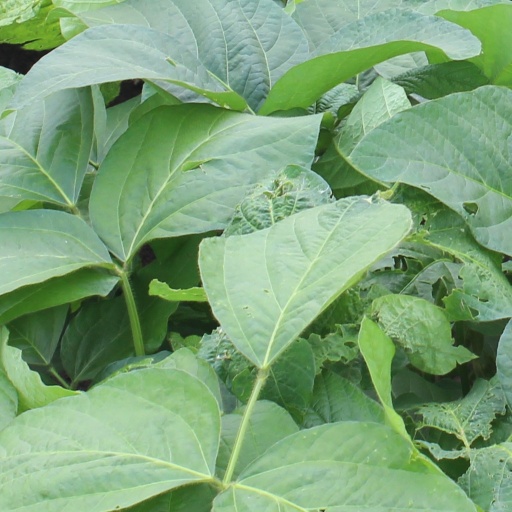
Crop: soybean